Sara Holmgren

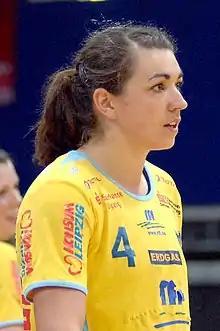
Holmgren (2009)

Sara Holmgren (born 1979) is a Swedish former handball player. She played for IK Lågan and Team Skåne EIK in her home country, Horsens HK and FCK Håndbold in Denmark and HC Leipzig in Germany. The also played for the Swedish national team. She participated at the 2008 Summer Olympics in China, where the Swedish team placed eighth.